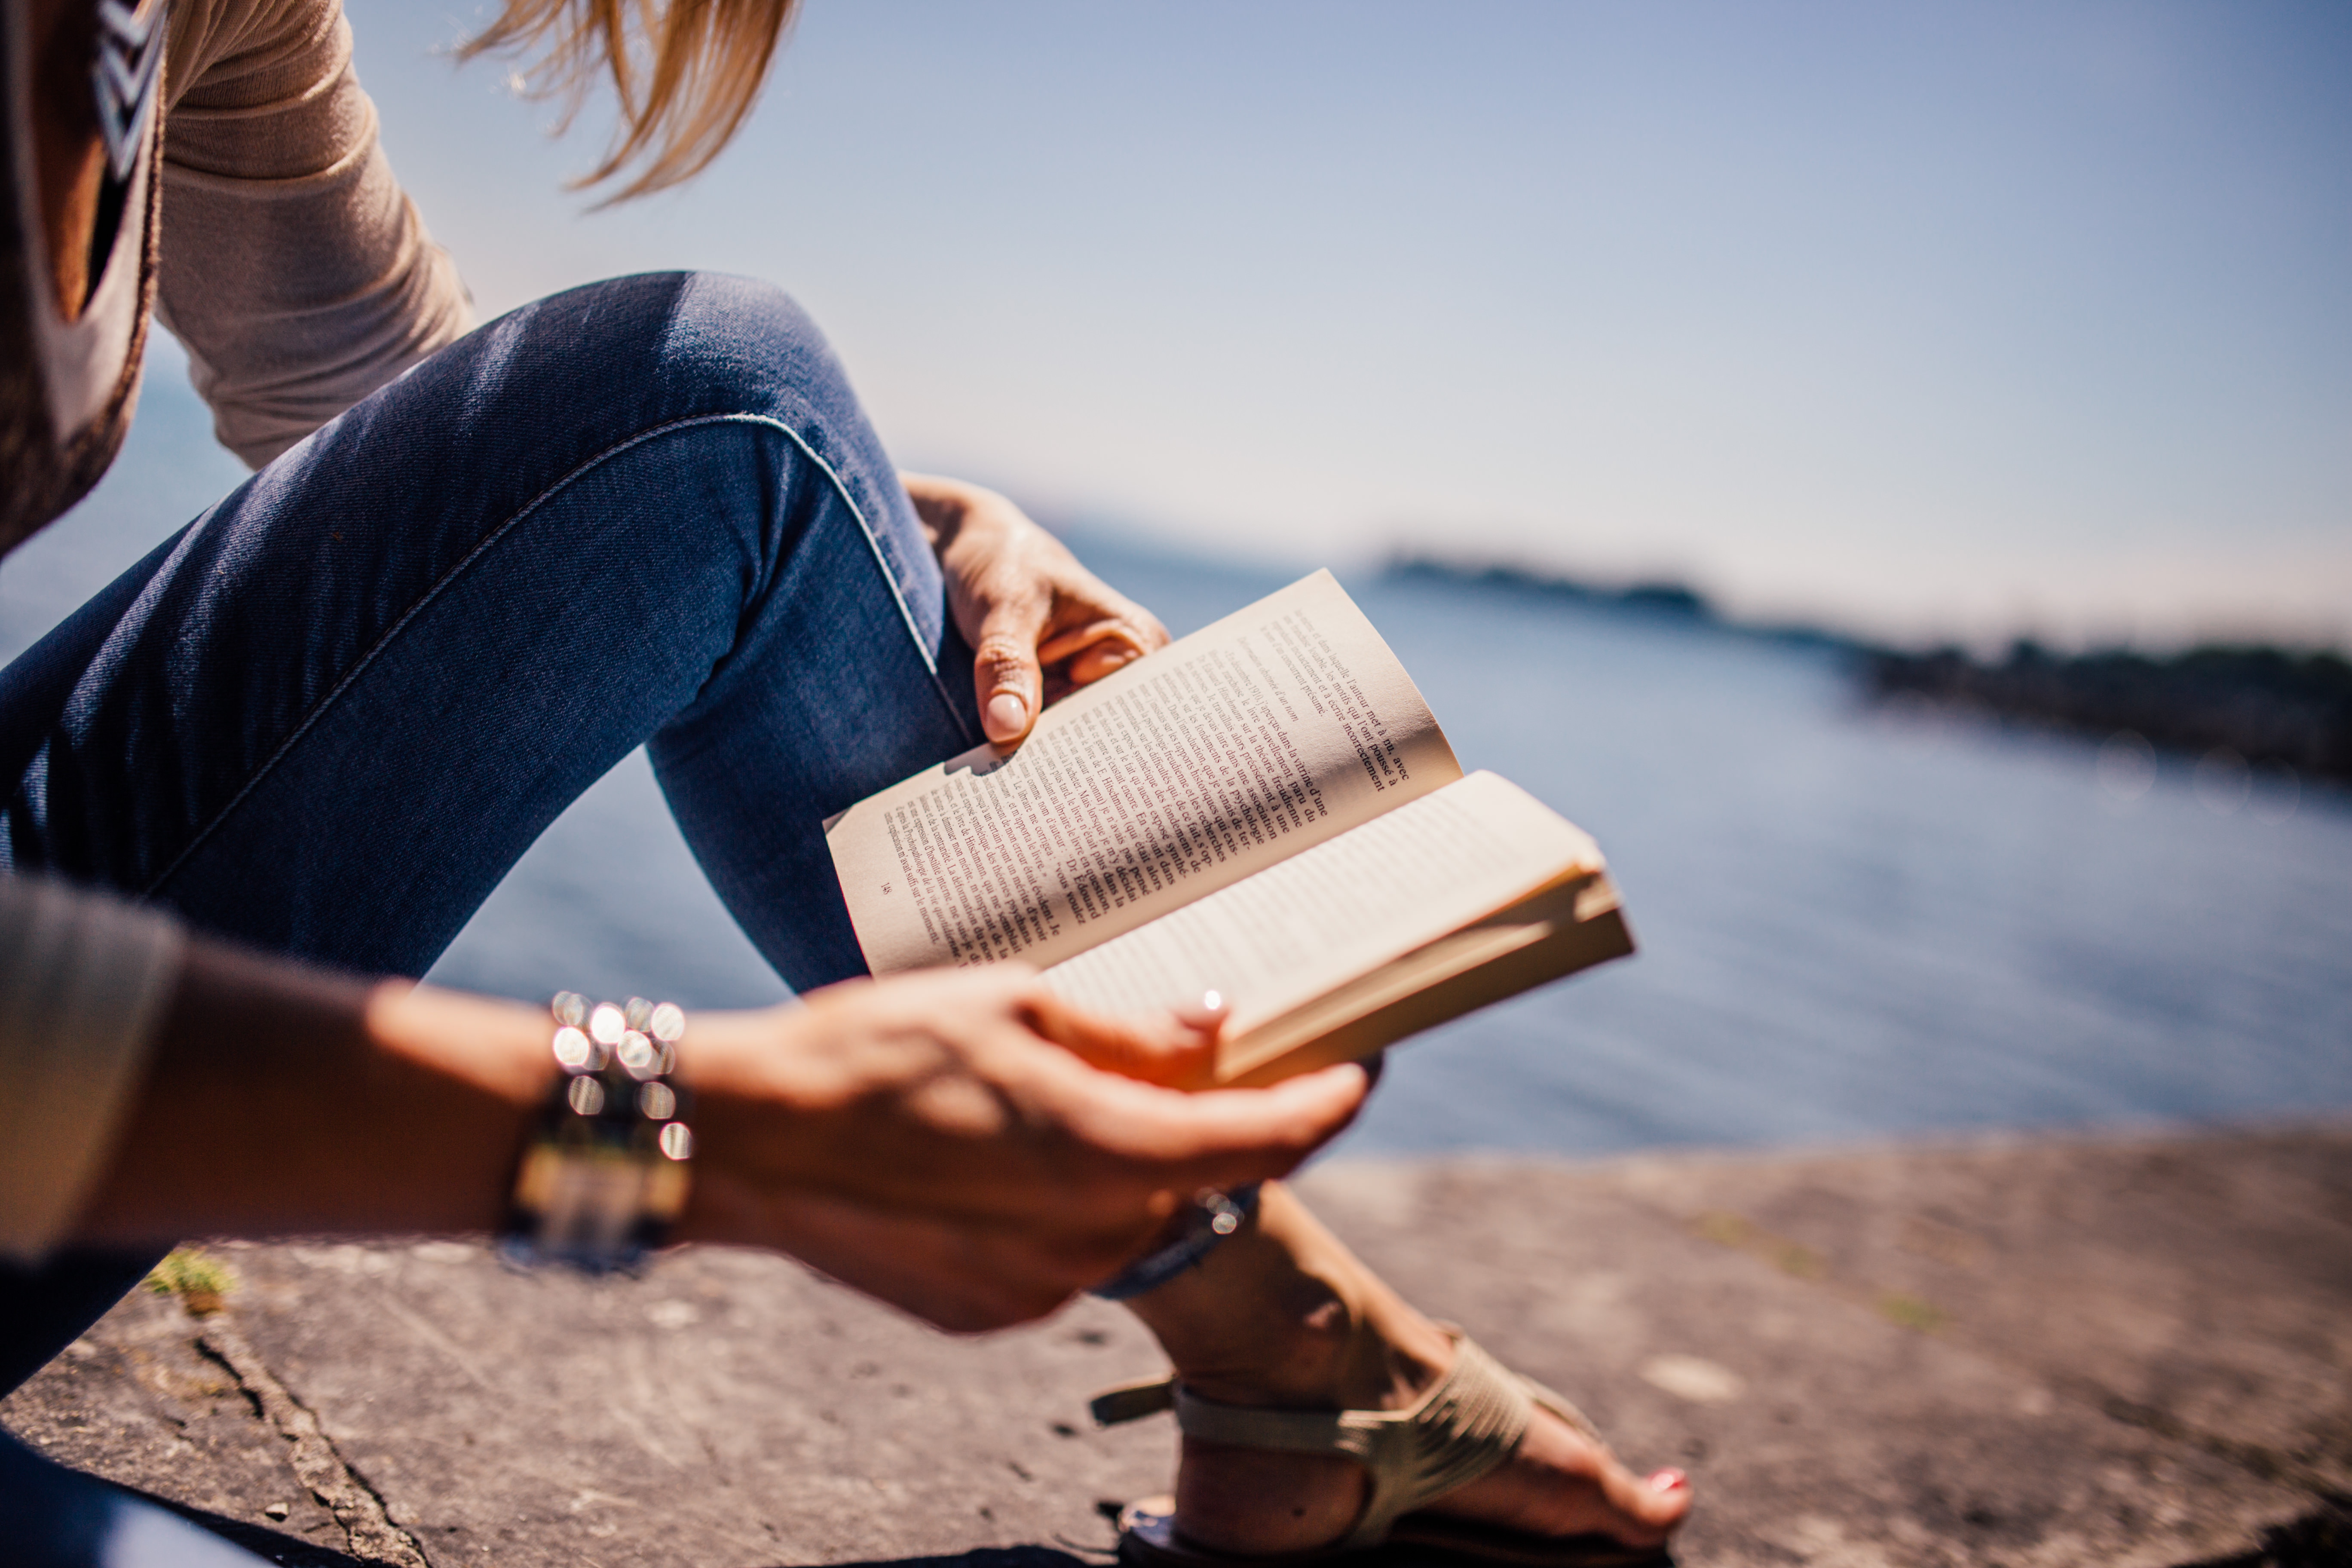
People in nature, reading, hand, travel, sitting, photography, vacation, sunlight, cloud, tourism, leisure, sea, happy, book